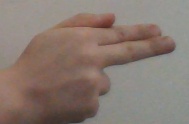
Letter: ghain